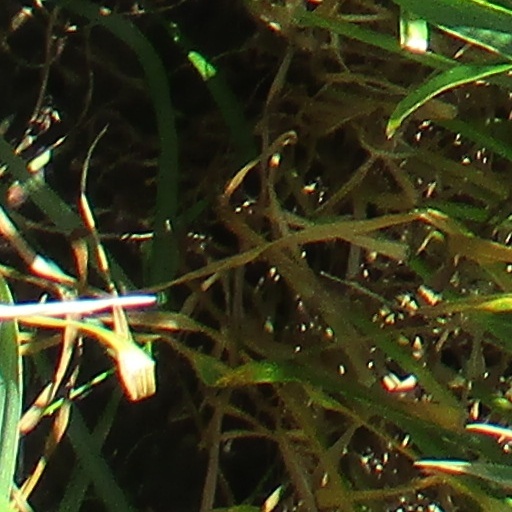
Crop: wheat